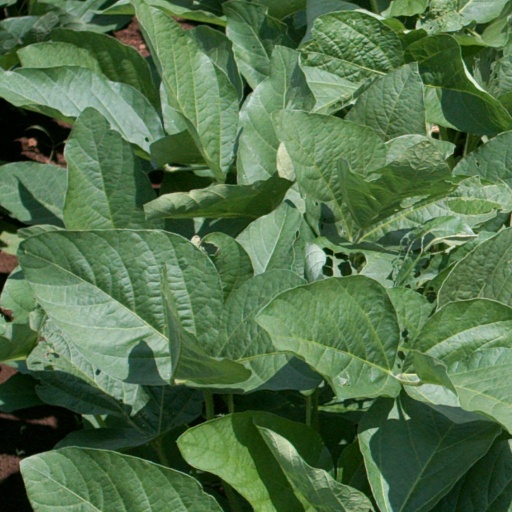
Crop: soybean